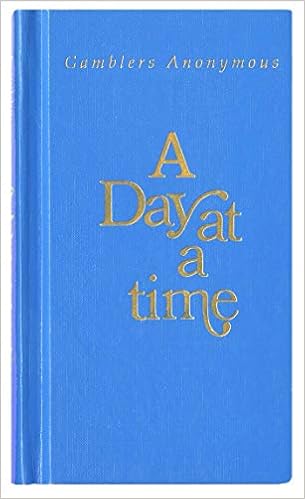
A Day at a Time Gamblers Anonymous: Gamblers Anonymous
Category: Books
About the Author Hazelden Publishing respects the wishes of authors who choose to remain anonymous
Features: A Day at a Time | is an essential recovery tool for compulsive gamblers. | These daily reflections and prayers offer us hope, support, and guidance throughout the year. It also addresses the issues and fears often faced by those of us in recovery.